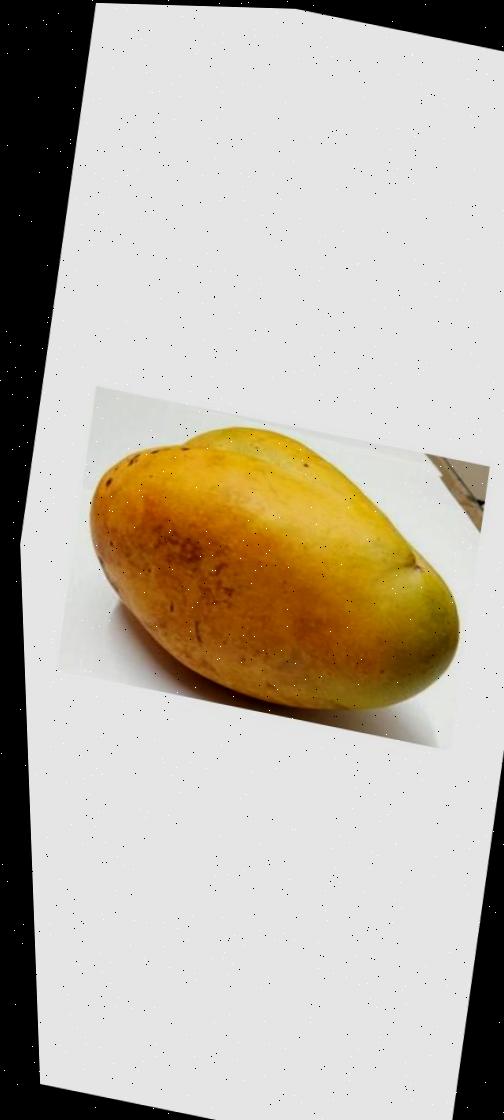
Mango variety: Bari-11